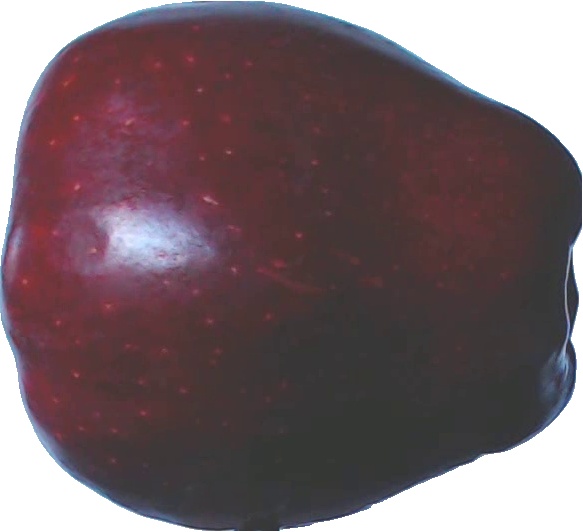
Label: apple_red_delicios_1